Procellariiformes

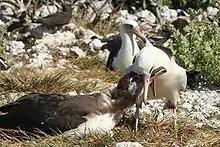
A Laysan albatross feeds its chick. The parent pumps food from a modified foregut, the proventriculus, and the chick catches the meal in its lower mandible.

Upon hatching, the chicks are semi-precocial, having open eyes, a dense covering of white or grey down feathers, and the ability to move around the nesting site. After hatching, the incubating adult remains with the chick for a number of days, a period known as the guard phase. In the case of most burrow-nesting species, this is only until the chick is able to thermoregulate, usually two or three days. Diving-petrel chicks take longer to thermoregulate and have a longer guard phase than other burrow nesters. However, surface-nesting species, which have to deal with a greater range of weather and to contend with predators like skuas and frigatebirds, consequently have a longer guard phase (as long as two weeks in procellariids and three weeks in albatrosses).